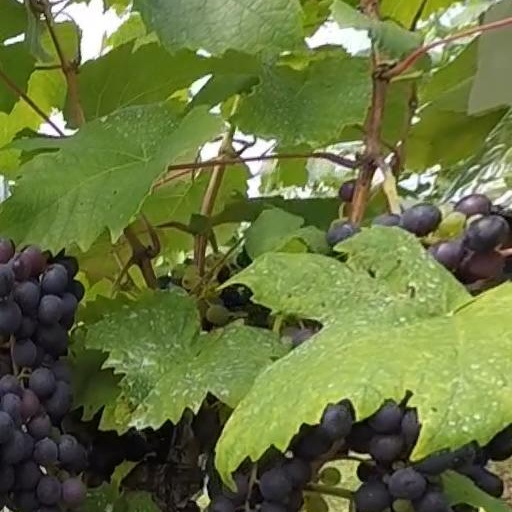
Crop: grape